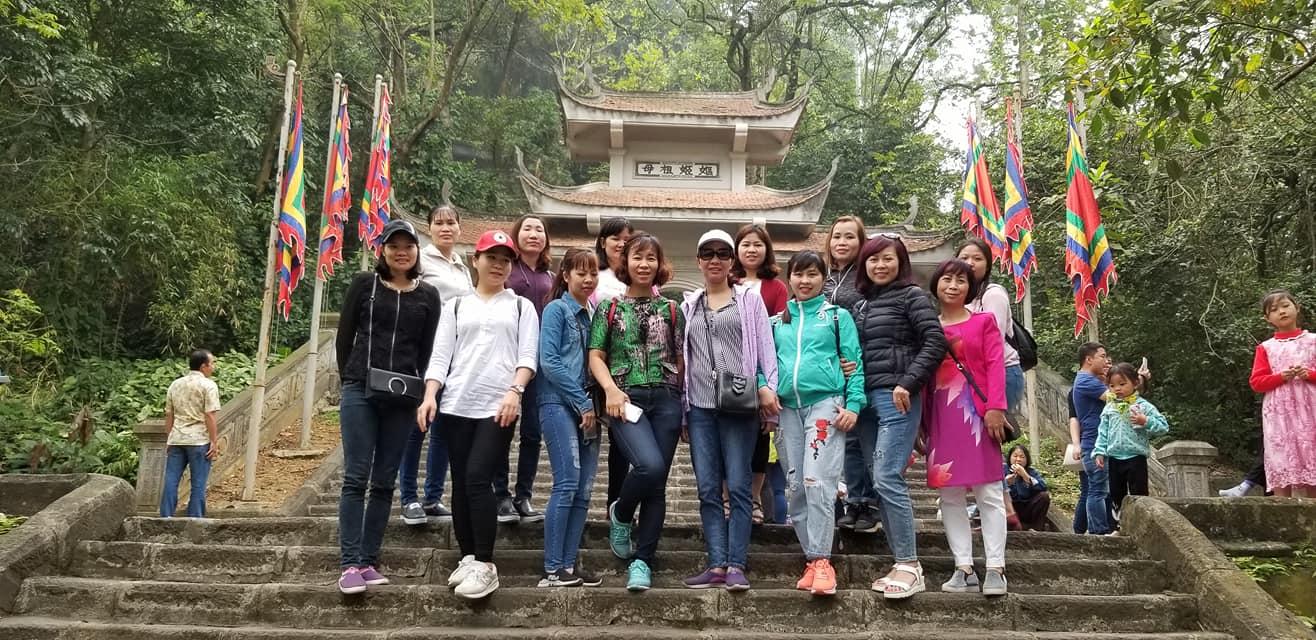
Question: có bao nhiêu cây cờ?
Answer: có sáu cây cờ